Answer in natural language. Which point is closer to the camera taking this photo, point A  or point B? Choose between the following options: B or A
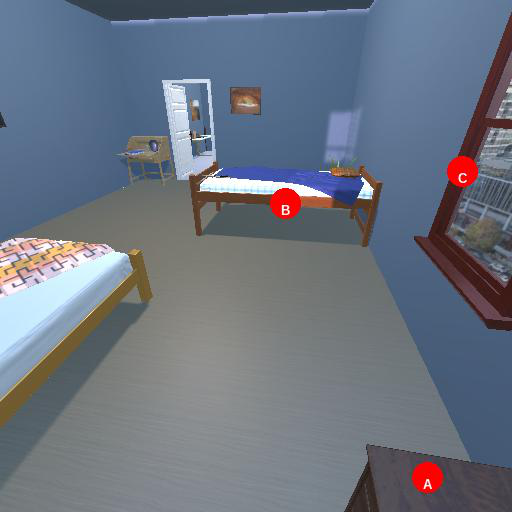
<answer>A</answer>